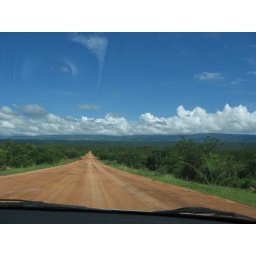
This is a road between two national parks in the southwest (the mountains of Bahoruco, in the distance, and the deserts of Jaragua).